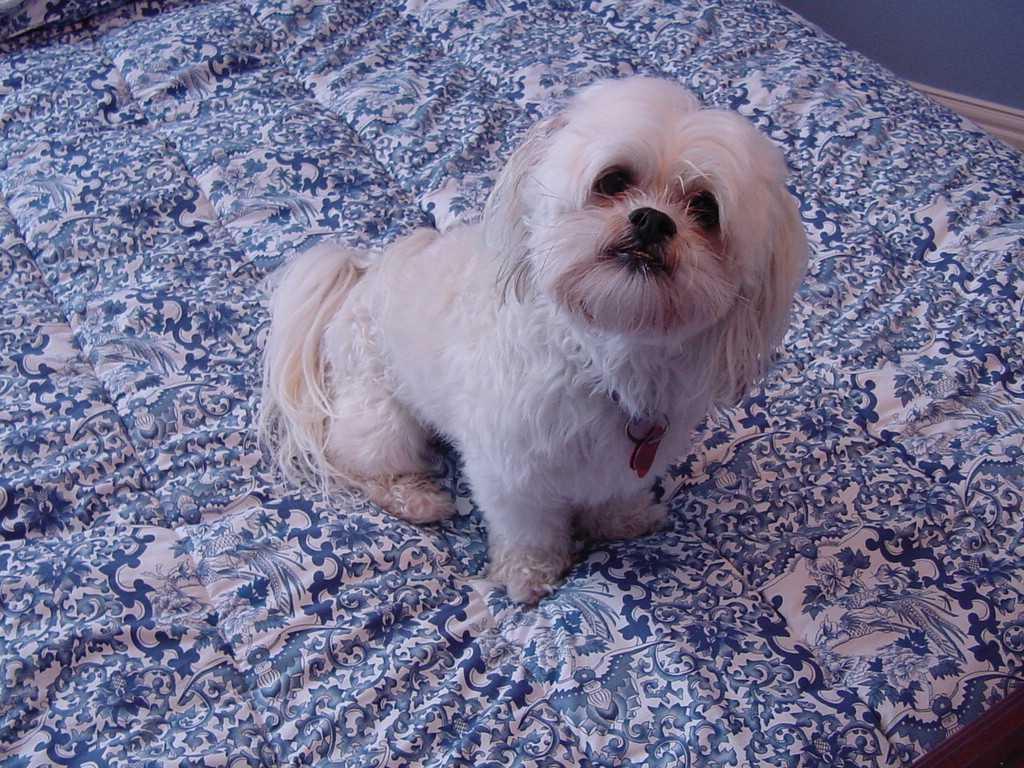
Lhasa